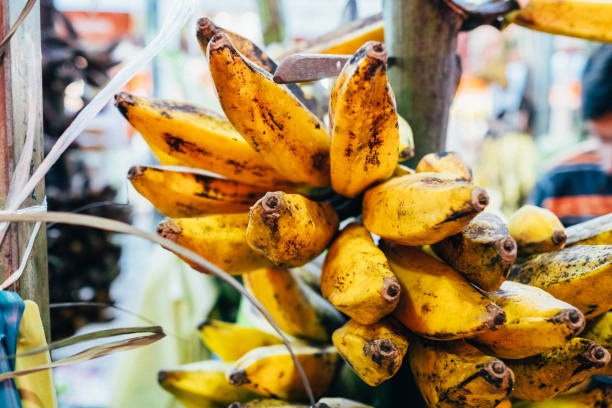
Label: banana